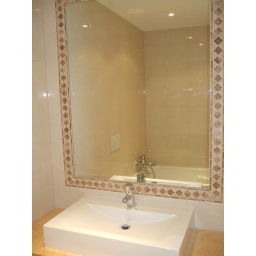
picture of the main bathroom. this has a bath and a shower - shower curtain is not in the picture but is now present